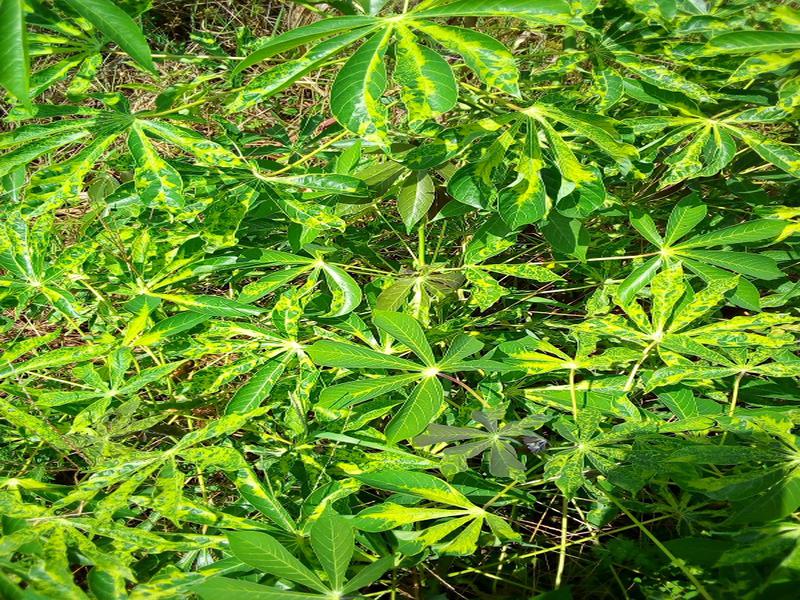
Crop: cassava
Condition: mosaic_disease